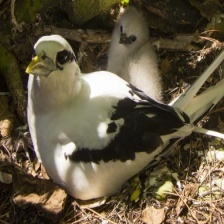
Species: WHITE TAILED TROPIC
Scientific name: PHAETHON LEPTURUS